Ānanda

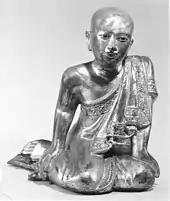

Following the Pāli, Mahīśasaka and Dharmaguptaka textual traditions, Ānanda became a monk in the second year of the Buddha's ministry, during the Buddha's visit to Kapilavatthu. He was ordained by the Buddha himself, together with many other princes of the Buddha's clan, in the mango grove called Anupiya, part of Malla territory. According to a text from the Mahāsaṅghika tradition, King Suddhodana wanted the Buddha to have more followers of the "khattiya" caste, and less from the brahmin (priest) caste. He therefore ordered that any "khattiya" who had a brother to follow the Buddha as a monk, or have his brother do so. Ānanda used this opportunity, and asked his brother Devadatta to stay at home, so that he could leave for the monkhood. The later timeline from the Mūlasarvāstivāda texts and the Pāli "Theragāthā", however, have Ānanda ordain much later, about twenty-five years before the Buddha's deathin other words, twenty years in the Buddha's ministry. Some Sanskrit sources have him ordain even later. The Mūlasarvāstivāda texts on monastic discipline (Pāli and ) relate that soothsayers predicted Ānanda would be the Buddha's attendant. In order to prevent Ānanda from leaving the palace to ordain, his father brought him to Vesālī during the Buddha's visit to Kapilavatthu, but later the Buddha met and taught Ānanda nonetheless. On a similar note, the Mahāvastu relates, however, that Mṛgī was initially opposed to Ānanda joining the holy life, because his brother Devadatta had already ordained and left the palace. Ānanda responded to his mother's resistance by moving to Videha and lived there, taking a vow of silence. This led him to gain the epithet Videhamuni, meaning 'the silent wise one from Videha'. When Ānanda did become ordained, his father had him ordain in Kapilavatthu in the Nigrodhārāma monastery with much ceremony, Ānanda's preceptor (Sanskrit: ) being a certain Daśabāla Kāśyapa.